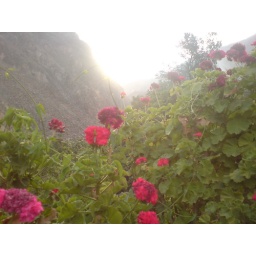
Picture of flowers deep in the canyon